Romance of a Rogue

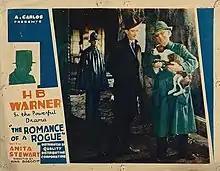
Lobby card

Romance of a Rogue is a 1928 American silent drama film directed by King Baggot and starring H.B. Warner, Anita Stewart, and Charles K. Gerrard. It is based on the 1923 novel by the British writer Ruby M. Ayres.